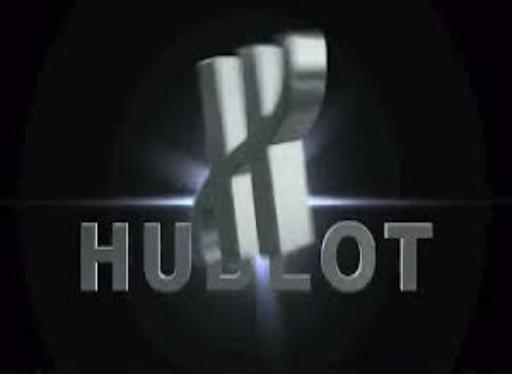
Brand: Hublot
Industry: Electronic